Girls of Paper and Fire (book)

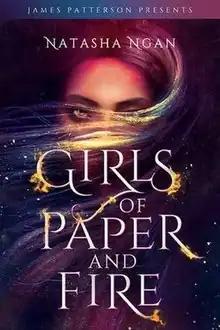

Girls of Paper and Fire is a 2018 young adult fantasy novel by Natasha Ngan. It is the first book in the Girls of Paper and Fire trilogy. The book explores a forbidden romance between two girls who were picked to become one of the king's eight new concubines. The book was touted by the American Library Association as a love story between two women which is considered to be unique in young adult fantasy.